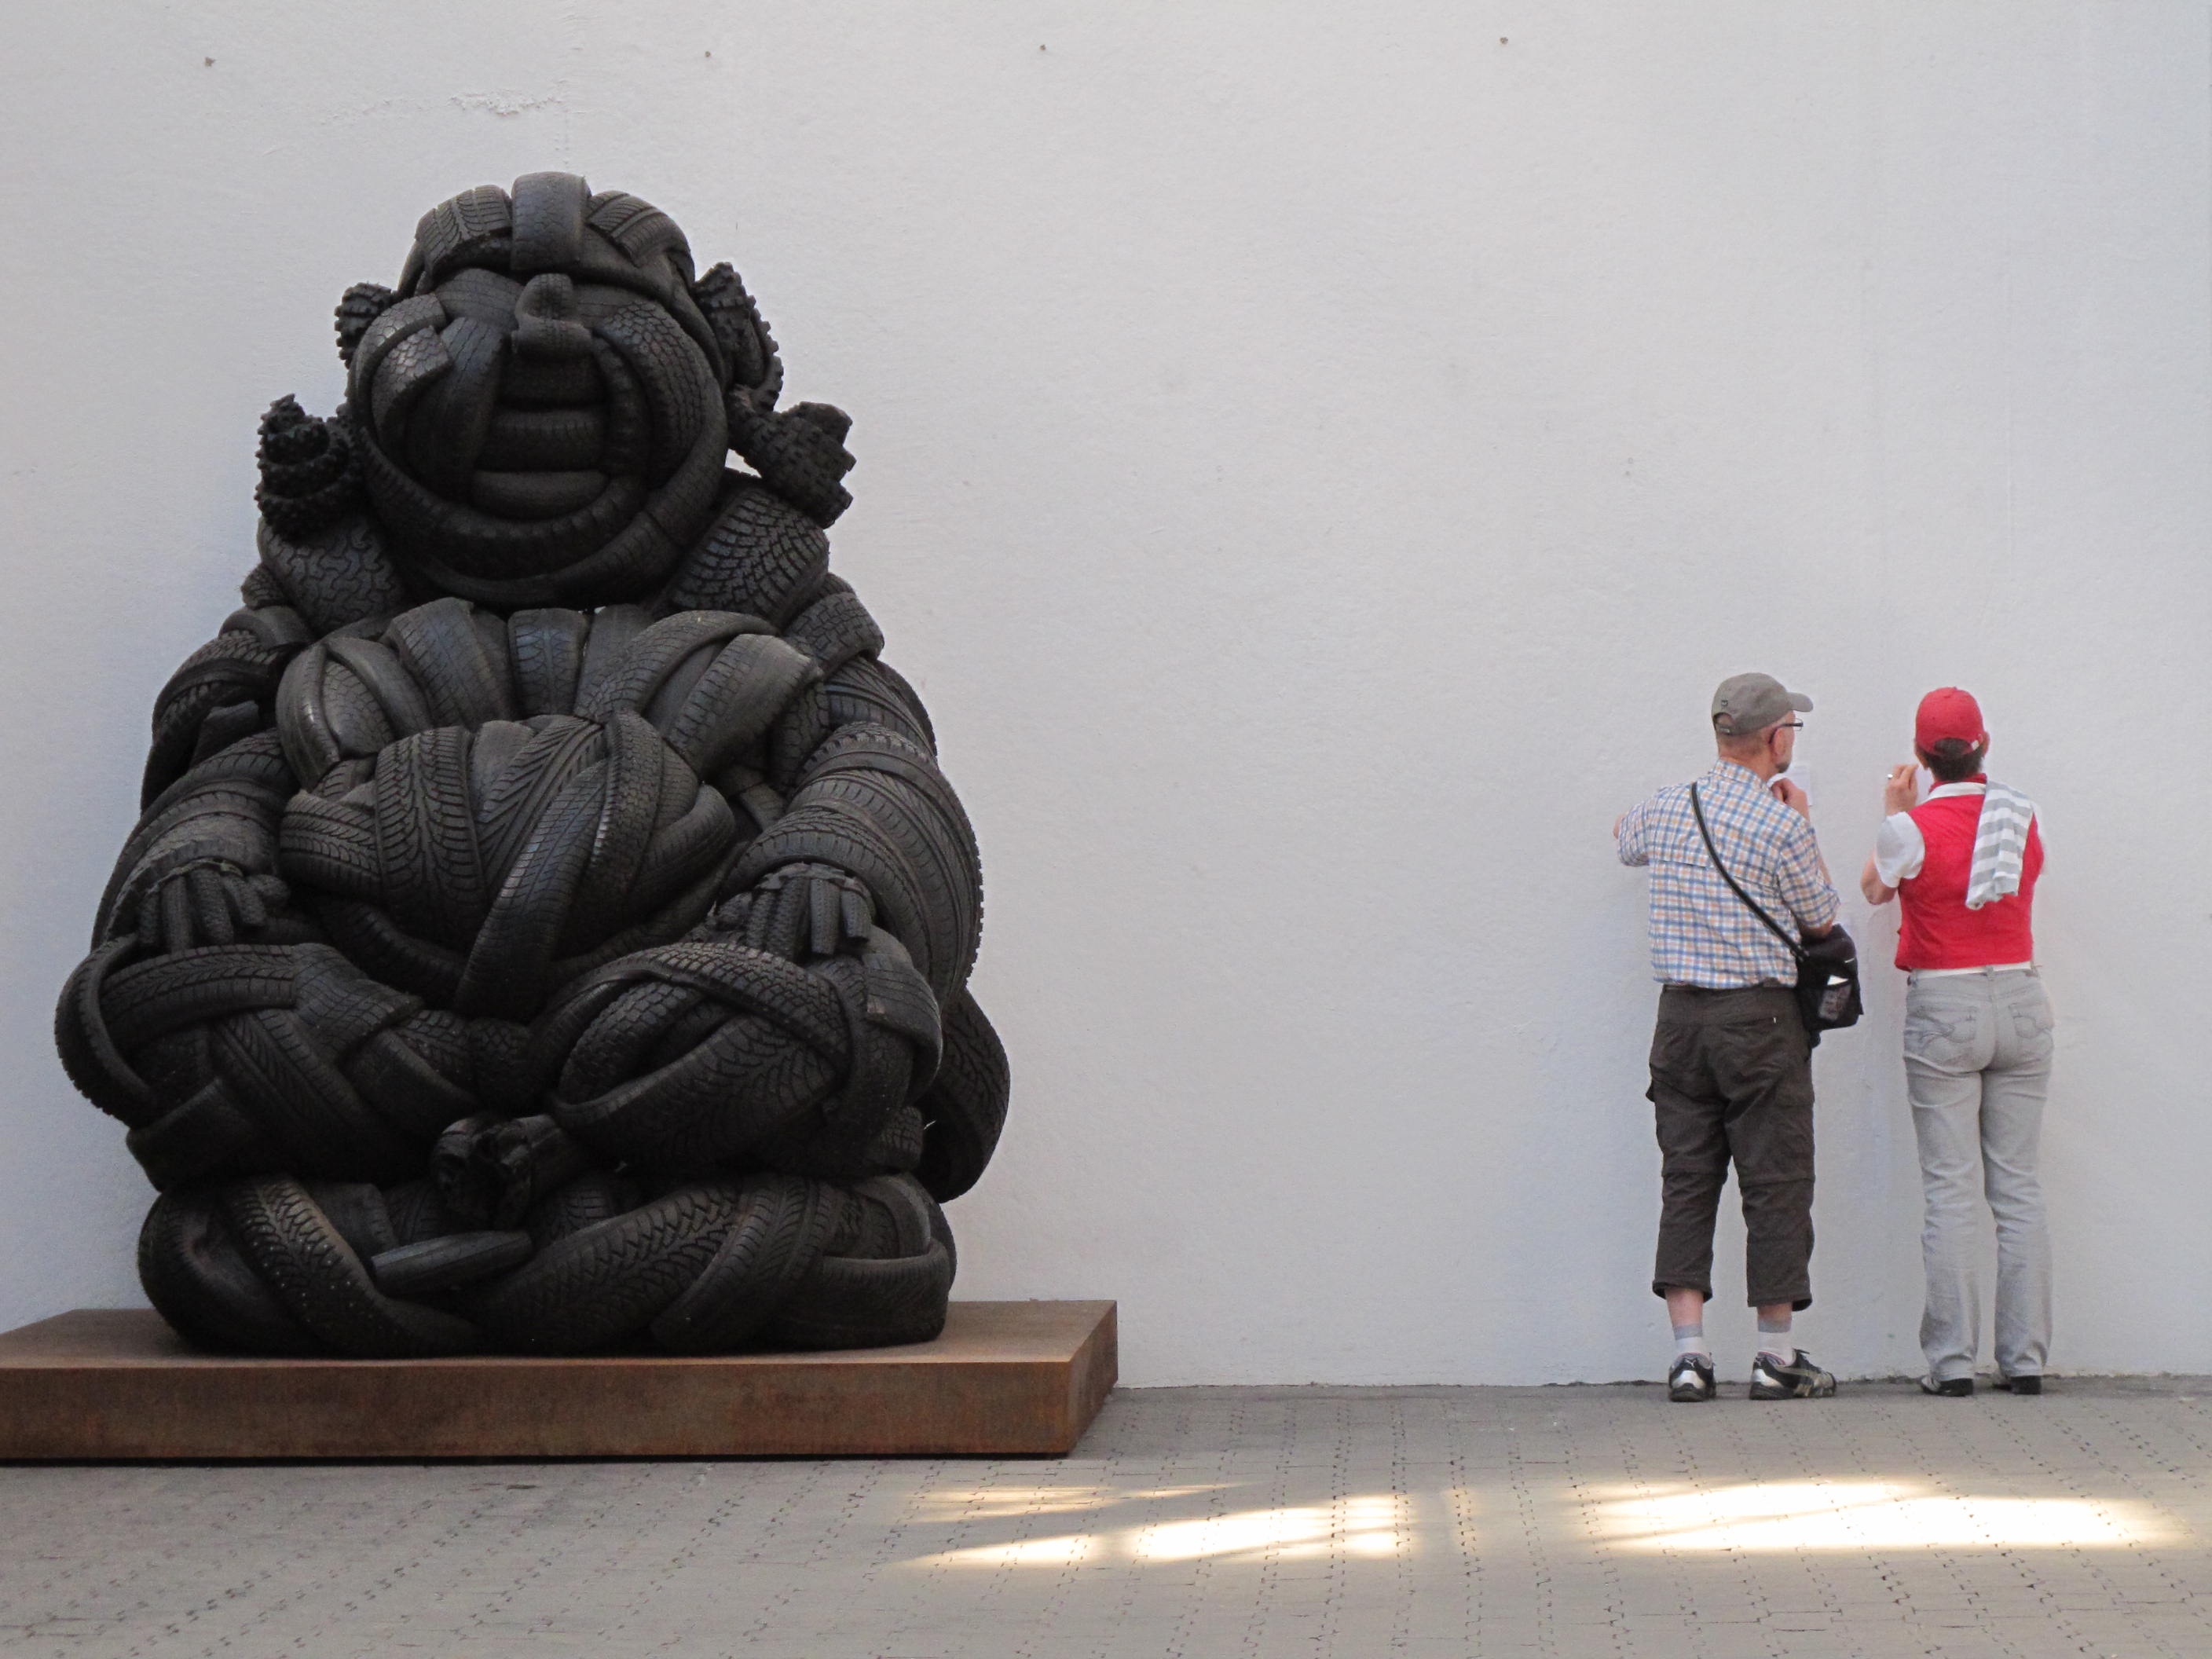
monument, statue, sculpture, art, buddha, image, mature